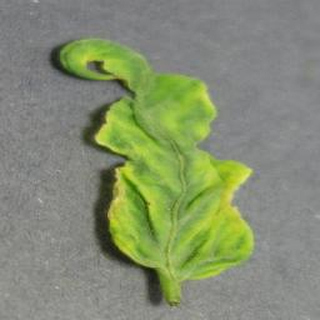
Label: tomato_yellow_leaf_curl_virus